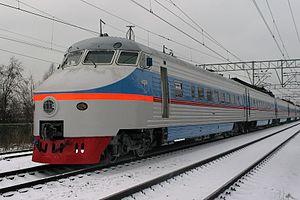
La liste qui suit est une liste de trains à grande vitesse limitée aux rames roulantes conventionnelles qui ont été, sont ou seront en service commercial sous peu.